The Beatles at the Cavern Club

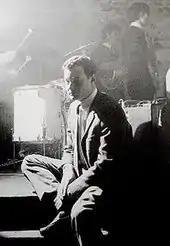
Brian Epstein at The Cavern Club in 1963

The club changed hands several more times before eventually being demolished to allow construction of an underground railway ventilation duct, before being used as a car park. A replica of the club was built on "75 per cent of the original site" in 1984, built with 15,000 bricks retrieved from the original club site. On 16 January 1997, a sculpture of Lennon was unveiled outside The New Cavern Club, and on 14 December 1999, McCartney performed there, playing his last concert of the 20th century and publicising his album, "Run Devil Run".